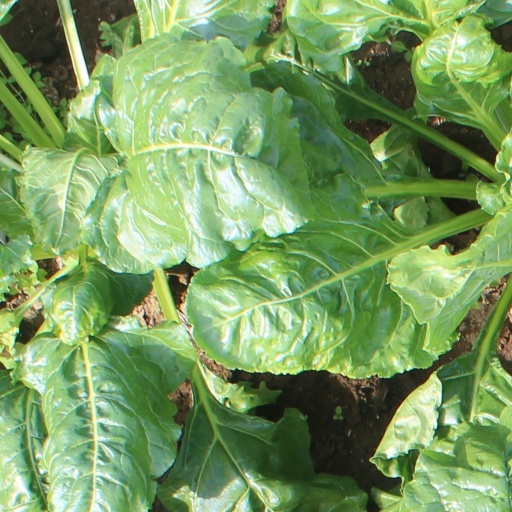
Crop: sugar beet